The Fall (band)

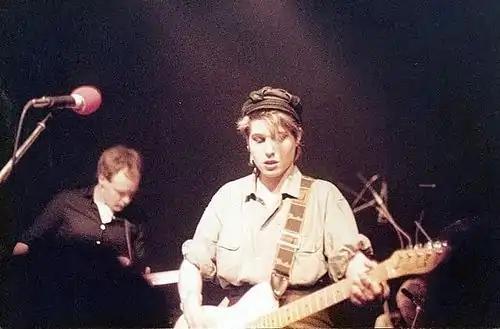
Steve Hanley and Brix Smith during the "Perverted By Language" tour in Hamburg, Germany, April 1984

That year Smith's American girlfriend and later wife, Brix Smith joined the band on guitar. Born Laura Elise Salenger, she was nicknamed after the track "The Guns of Brixton" by the Clash, a favourite song of hers. Brix's tenure in the group marked a shift towards the relatively conventional, with the songs she co-wrote often having strong pop hooks and more orthodox verse-chorus-verse structures. Additionally, Brix's keen sense of fashion gradually influenced the group's members to give more attention to their clothing and styling, though her platinum blonde hair and glamorous style were somewhat at odds to the otherwise working class appearance of the Fall. Brix's first live appearance with the Fall was on 21 September 1983 at the Hellfire Club, Wakefield.